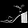
Label: Sandal